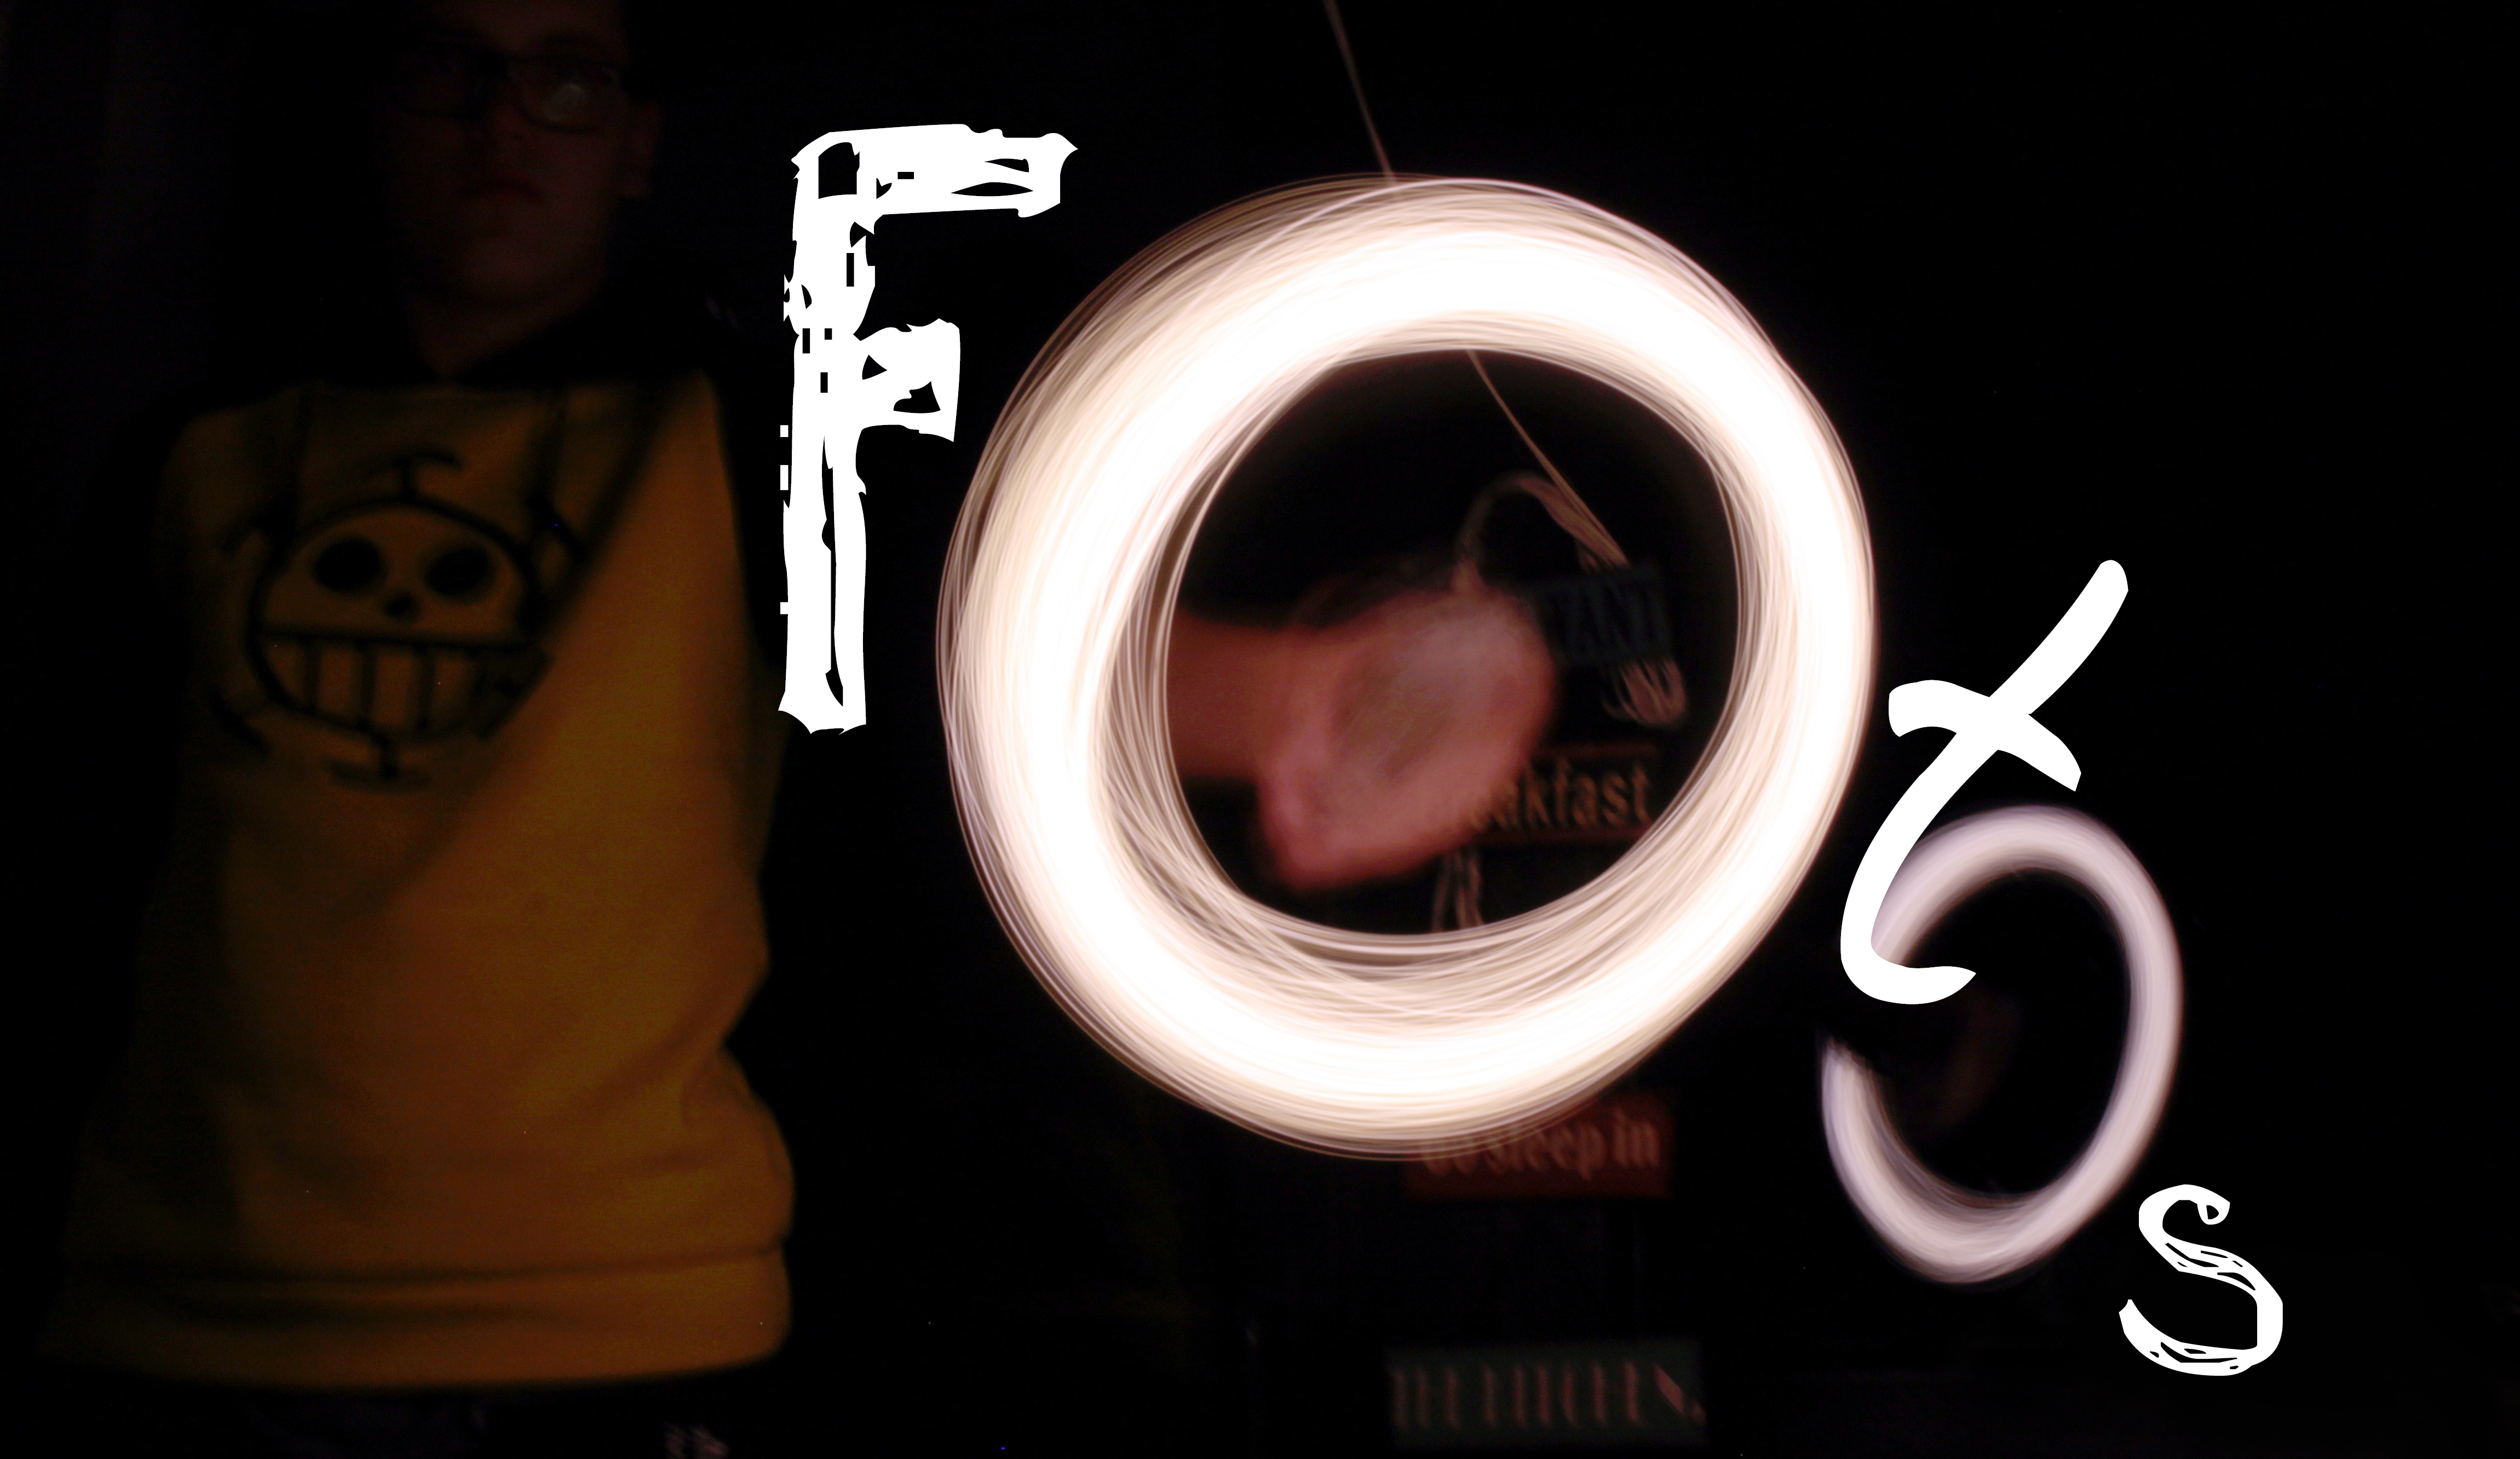
creative, light, abstract, night, photography, photo, dark, drink, darkness, lighting, swirl, radio, lichtspiel, font, art, district, text, ball, turn, photo art, steel wool, computer wallpaper, lights ball